WPMJ

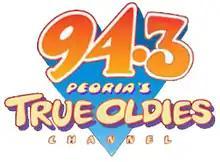

Throughout the 1980s, 94.3 was a minor player in Peoria radio under many different formats, names, and call letters. While owned by Bill Bro, it was country station WTXR "94X" from 1984 to 1986; followed by adult contemporary "Magic 94"; then satellite driven oldies as WBZM with Jim Zippo in the morning; easy listening WQEZ "EZ94FM"; and finally an audio simulcast of CNN Headline News under the WRED callsign (for "well read") with studios in the old Pabst Building in Peoria Heights.